Aarey Milk Colony

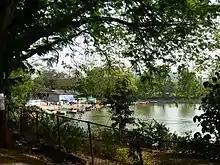
Lake at Chhota Kashmir

Aarey Milk Colony at Goregaon (East) was established in 1949 and in 1951 the dairy at Aarey was inaugurated by the then Prime Minister, Pandit Jawaharlal Nehru.